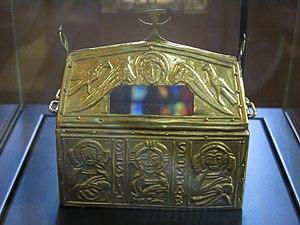
Chrismale de la collégiale Saint-Évroult de Mortain (Manche).
La collégiale Saint-Évroult, classée en 1840 au titre des Monuments historiques, est une église collégiale et une chapelle royale située à Mortain dans le département français de la Manche en région Normandie.